Patrick Leahy

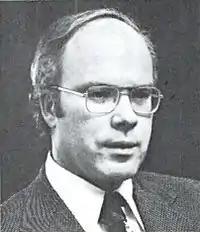
Leahy in 1979

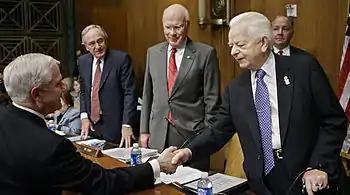
Former Committee Chairman Robert Byrd (D-West Virginia, far right) shakes hands with Secretary of Defense Robert Gates, while Senators Patrick Leahy (D-Vermont, center right) and Tom Harkin (D-Iowa) look on. The hearing was held to discuss further funding for the War in Iraq.

Leahy originally aspired to the governorship, but in 1974 ran for the United States Senate. in the wake of the Watergate scandal that had resulted in President Richard Nixon's resignation in August of that year. He won a close race against Republican Congressman Richard W. Mallary to succeeded the retiring George Aiken. At age 34, Leahy was the youngest U.S. senator in Vermont history, the first non-Republican senator from Vermont since 1856, and the first Democrat to represent Vermont in the chamber. In 1980, Leahy defeated Republican Stewart Ledbetter by only 2,700 votes amid Ronald Reagan's landslide victory in the presidential election. In 1986, he faced what was on paper an even stronger challenge from former Governor Richard Snelling, but Leahy turned it back, taking 63 percent of the vote. In 1992, Vermont Secretary of State Jim Douglas held him to 54 percent of the vote. After that, Leahy did not face a strong Republican challenger.